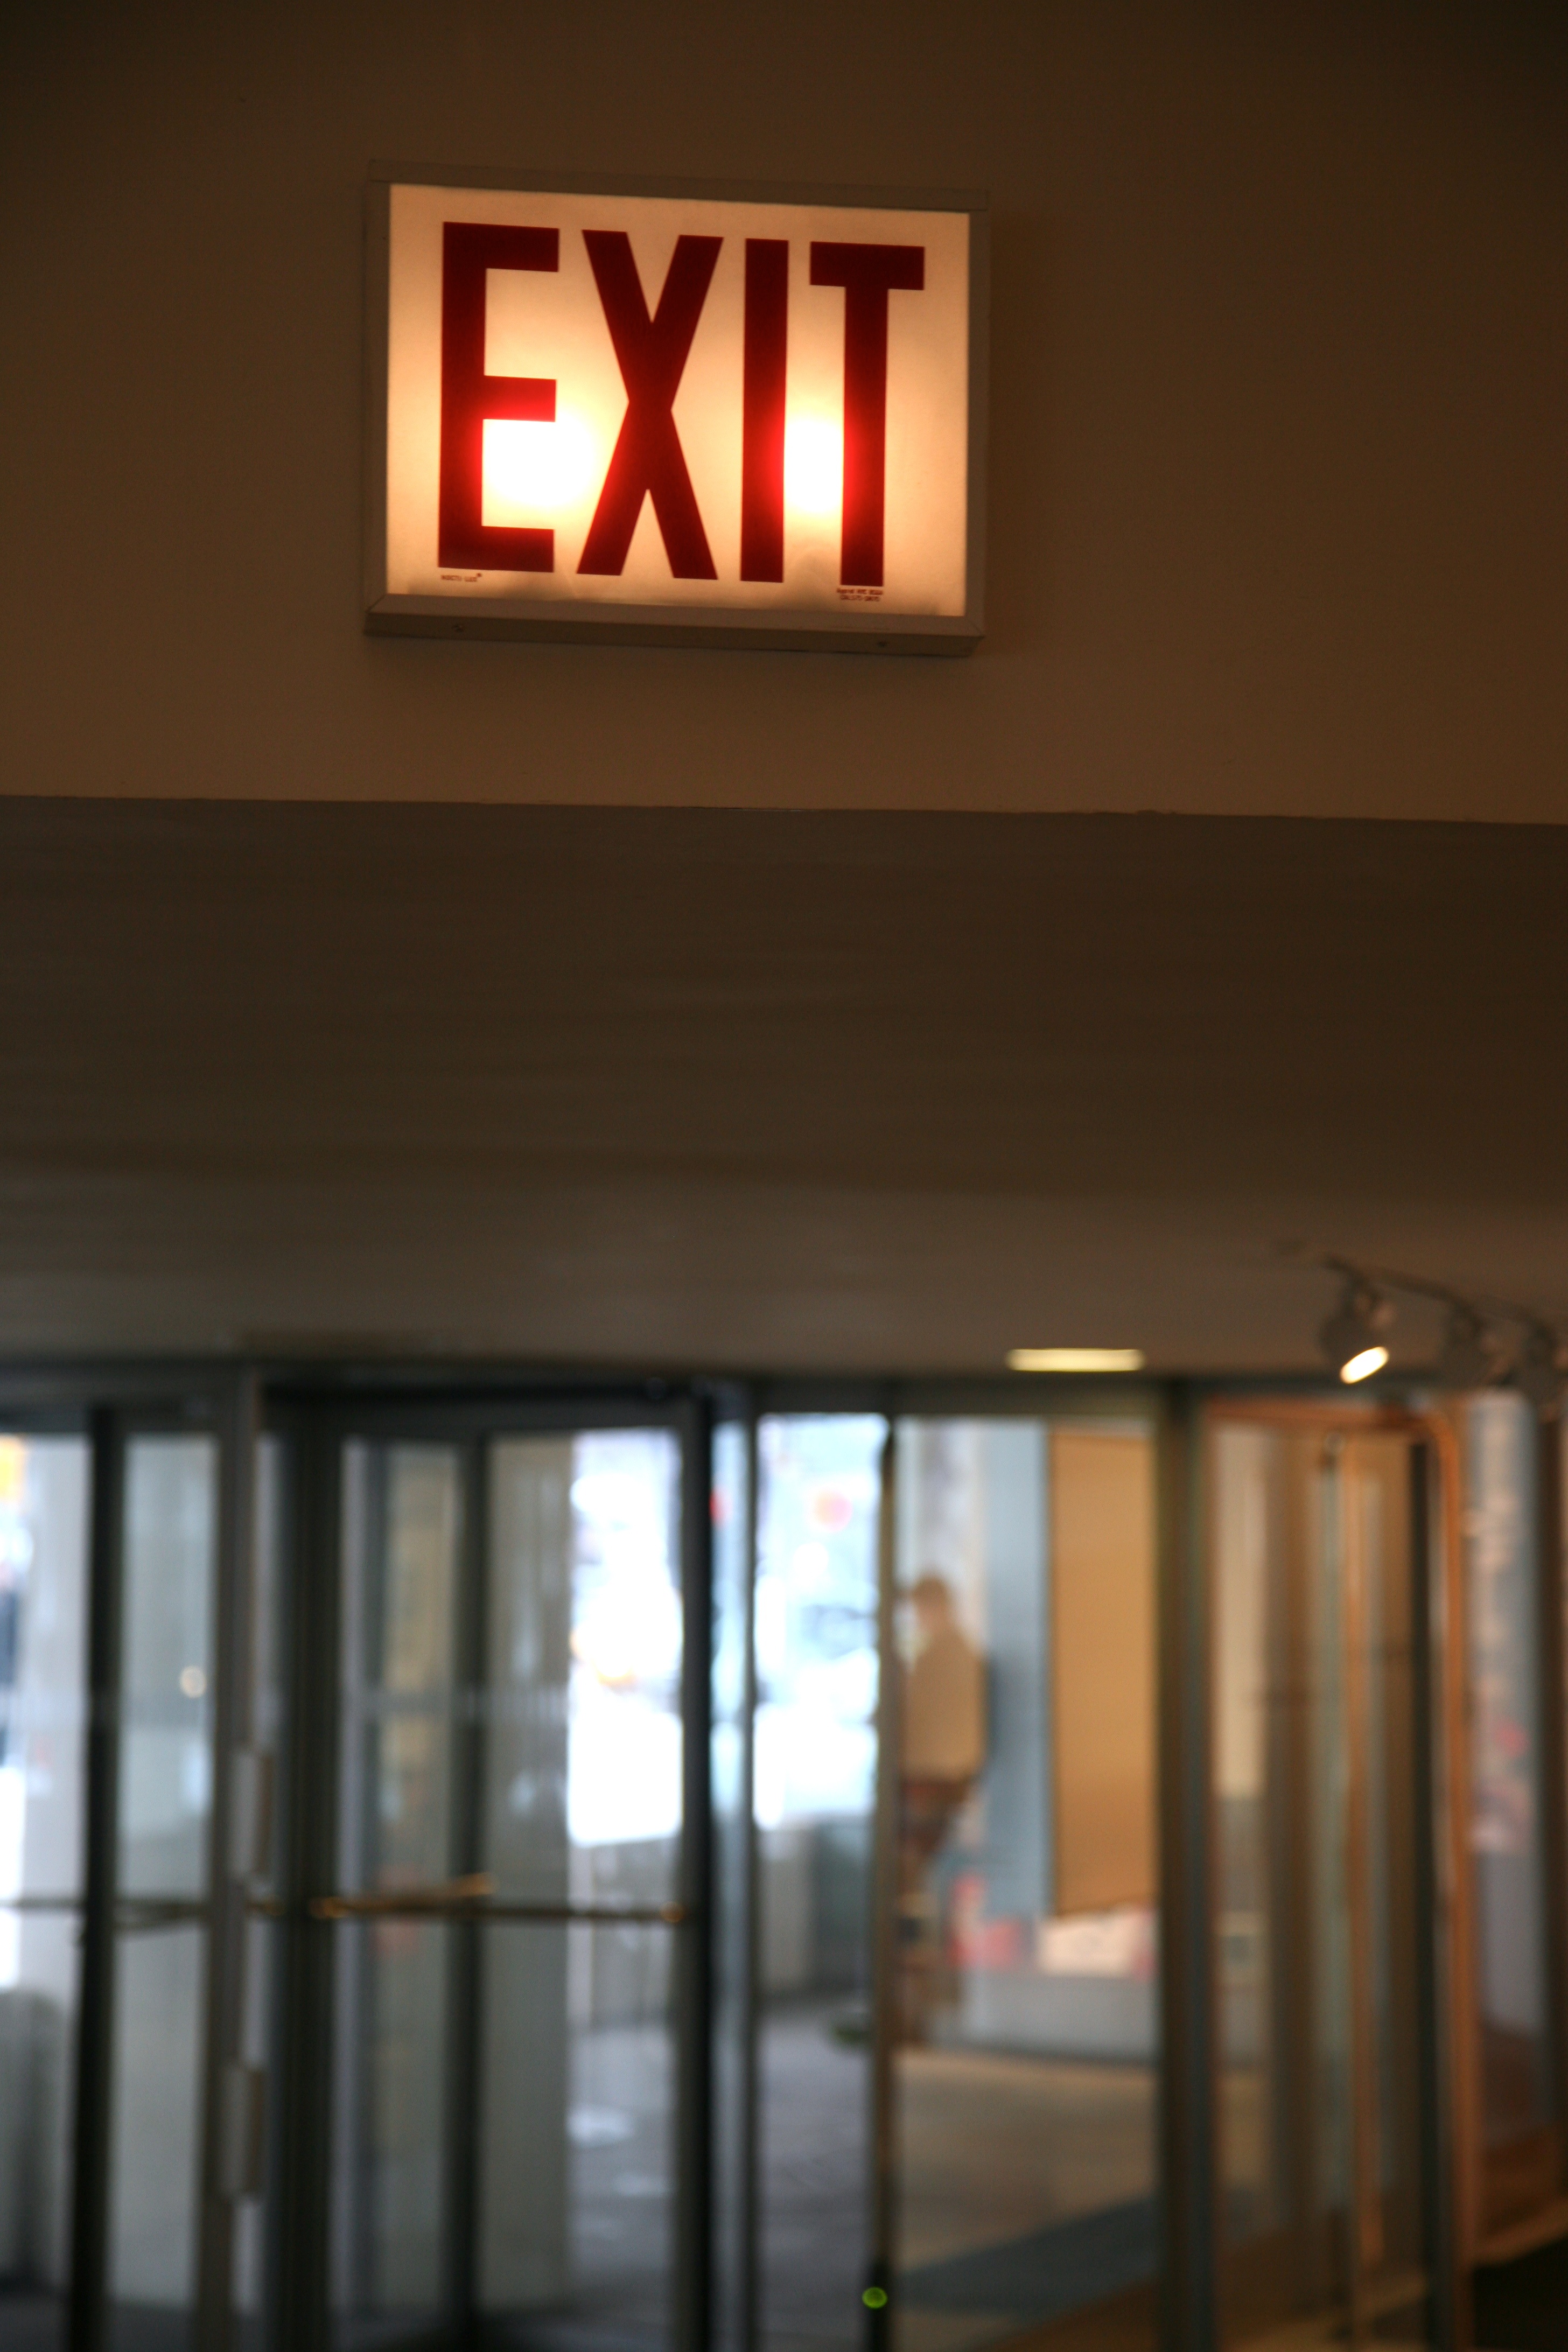
light, architecture, wood, window, building, home, manhattan, ceiling, museum, nyc, exit, lighting, interior design, newyork, design, newyorkcity, arquitectura, ny, sortie, architektur, artmuseum, guggenheim, architectuur, franklloydwright, modernarchitecture, uppereastside, guggenheimmuseum, mus e, window covering